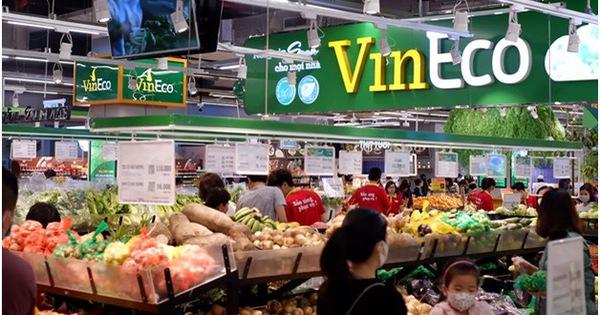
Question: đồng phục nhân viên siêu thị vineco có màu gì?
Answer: đồng phục có màu đỏ